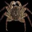
Label: cra